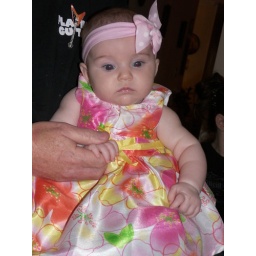
Isabelle in her beautifully colorful dress